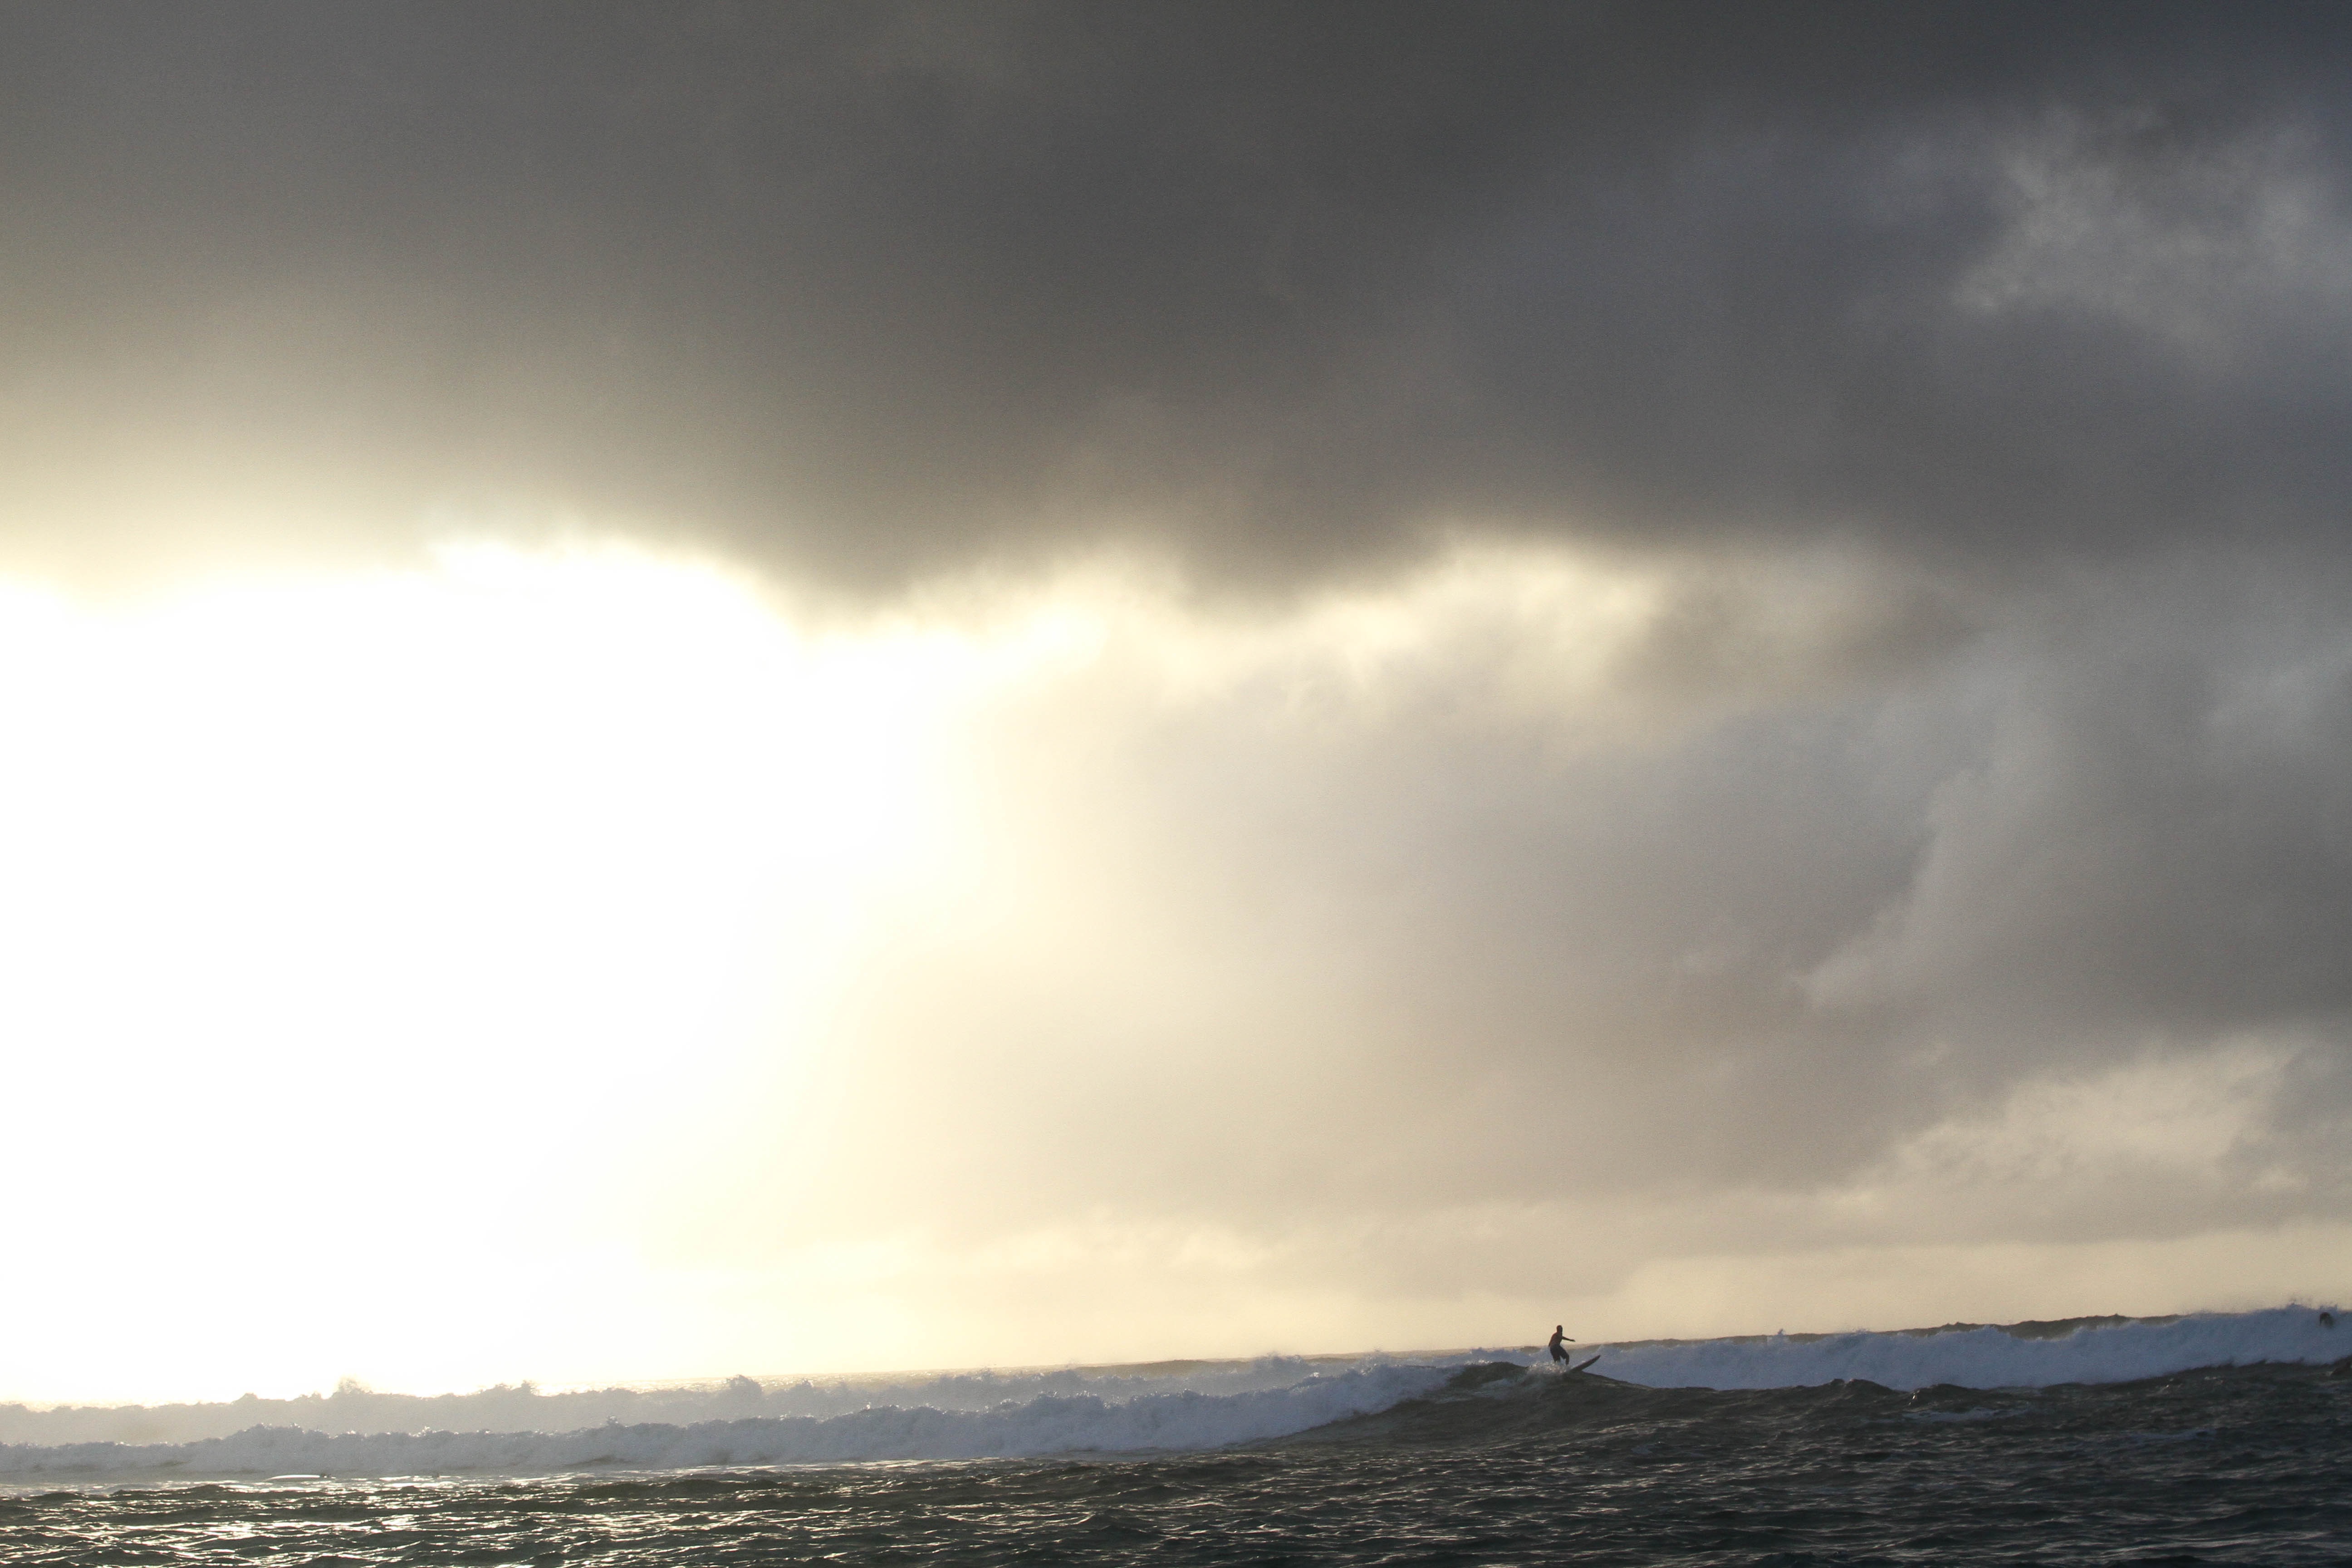
beach, sea, coast, ocean, horizon, cloud, sky, sunset, sunlight, morning, wave, wind, dawn, dusk, weather, storm, wind wave